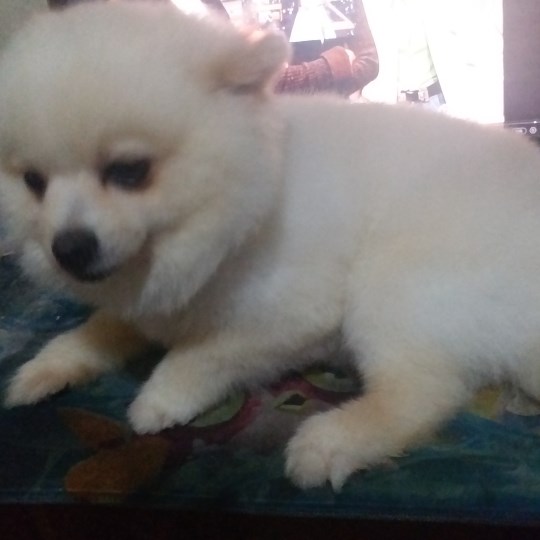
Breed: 1936-n000005-Pomeranian